Portuguese Football Federation

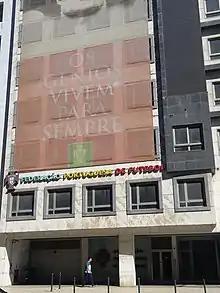
Former FPF headquarters in Lisbon

It is up to the Governing Bodies to pursue the object of the FPF, within the scope of their competences, as well as to promote sports ethics, particularly in the fields of combating violence, doping and corruption associated with the sports phenomenon.